Steilacoom Catholic Church

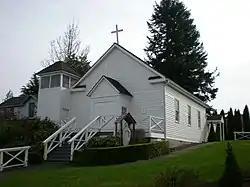

The Steilacoom Catholic Church (also known as the Church of the Immaculate Conception) is a Roman Catholic church in Steilacoom, Washington, United States. It was originally built in 1855 near Fort Steilacoom, but was moved to its present location in 1864. It was the first Catholic church built in Washington. It was a mission church.